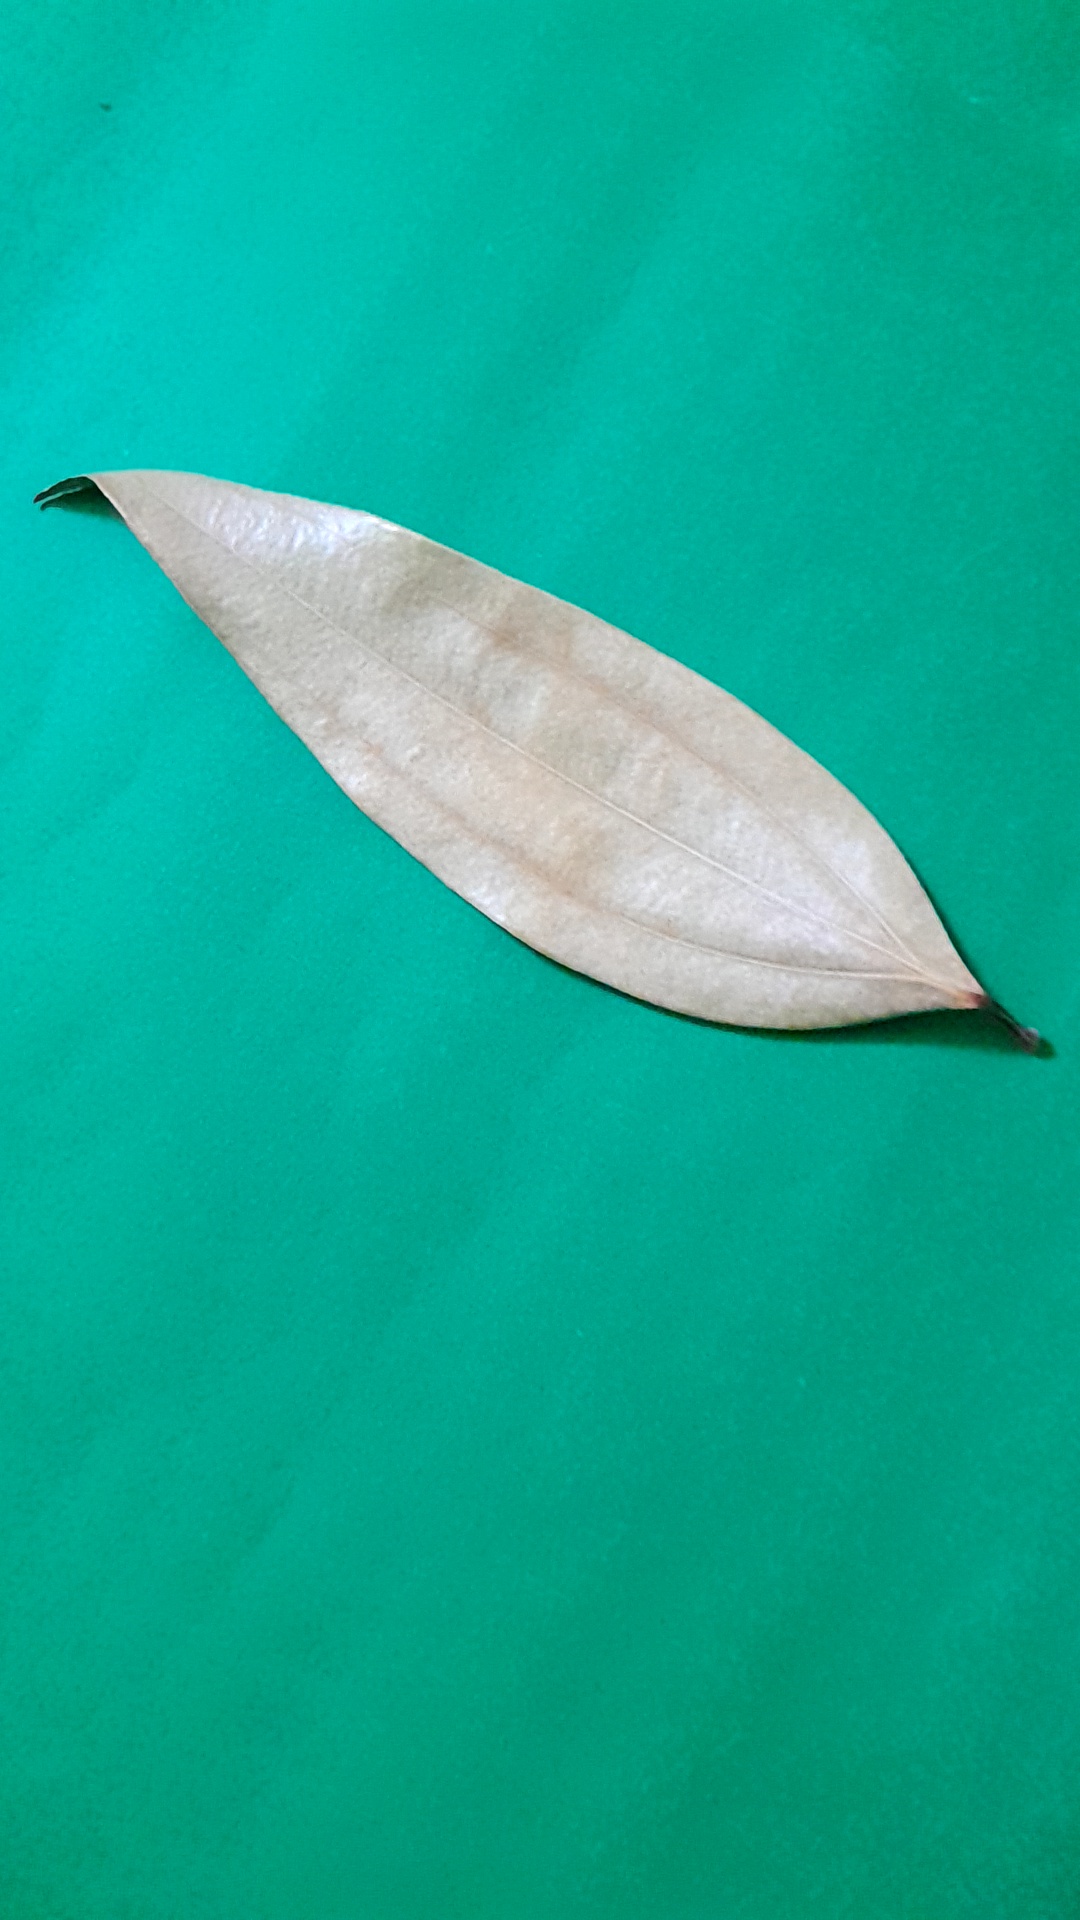
Label: Dry Leaf